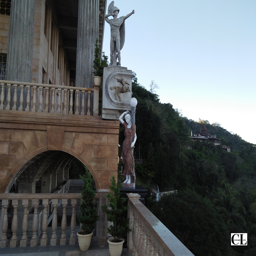
a closer look at the structure and the beautiful statues